Prince Bernhard of Lippe-Biesterfeld

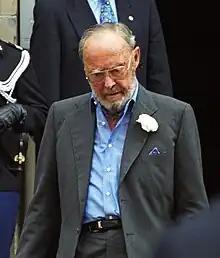
Prince Bernhard wearing his trademark carnation in Amsterdam on 6 July 1999.

On 4 September 1948, his mother-in-law Queen Wilhelmina abdicated the throne and Juliana became Queen of the Netherlands with Bernhard becoming prince consort. He was made a member of the boards of supervisors of Fokker Aircraft and KLM Royal Dutch Airlines, and within a few years he had been invited to serve as an adviser or non-executive director of numerous corporations and institutions. There have been claims that KLM helped Nazis to leave Germany for Argentina on KLM flights while Bernhard was on its board. After a 1952 trip with Queen Juliana to the United States, Prince Bernhard was heralded by the media as a business ambassador "extraordinaire" for the Netherlands.